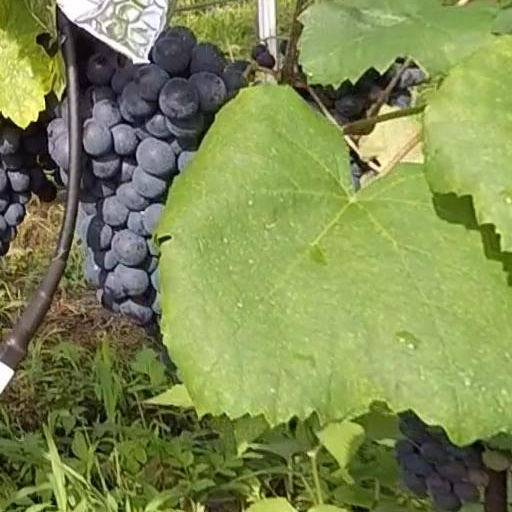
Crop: grape